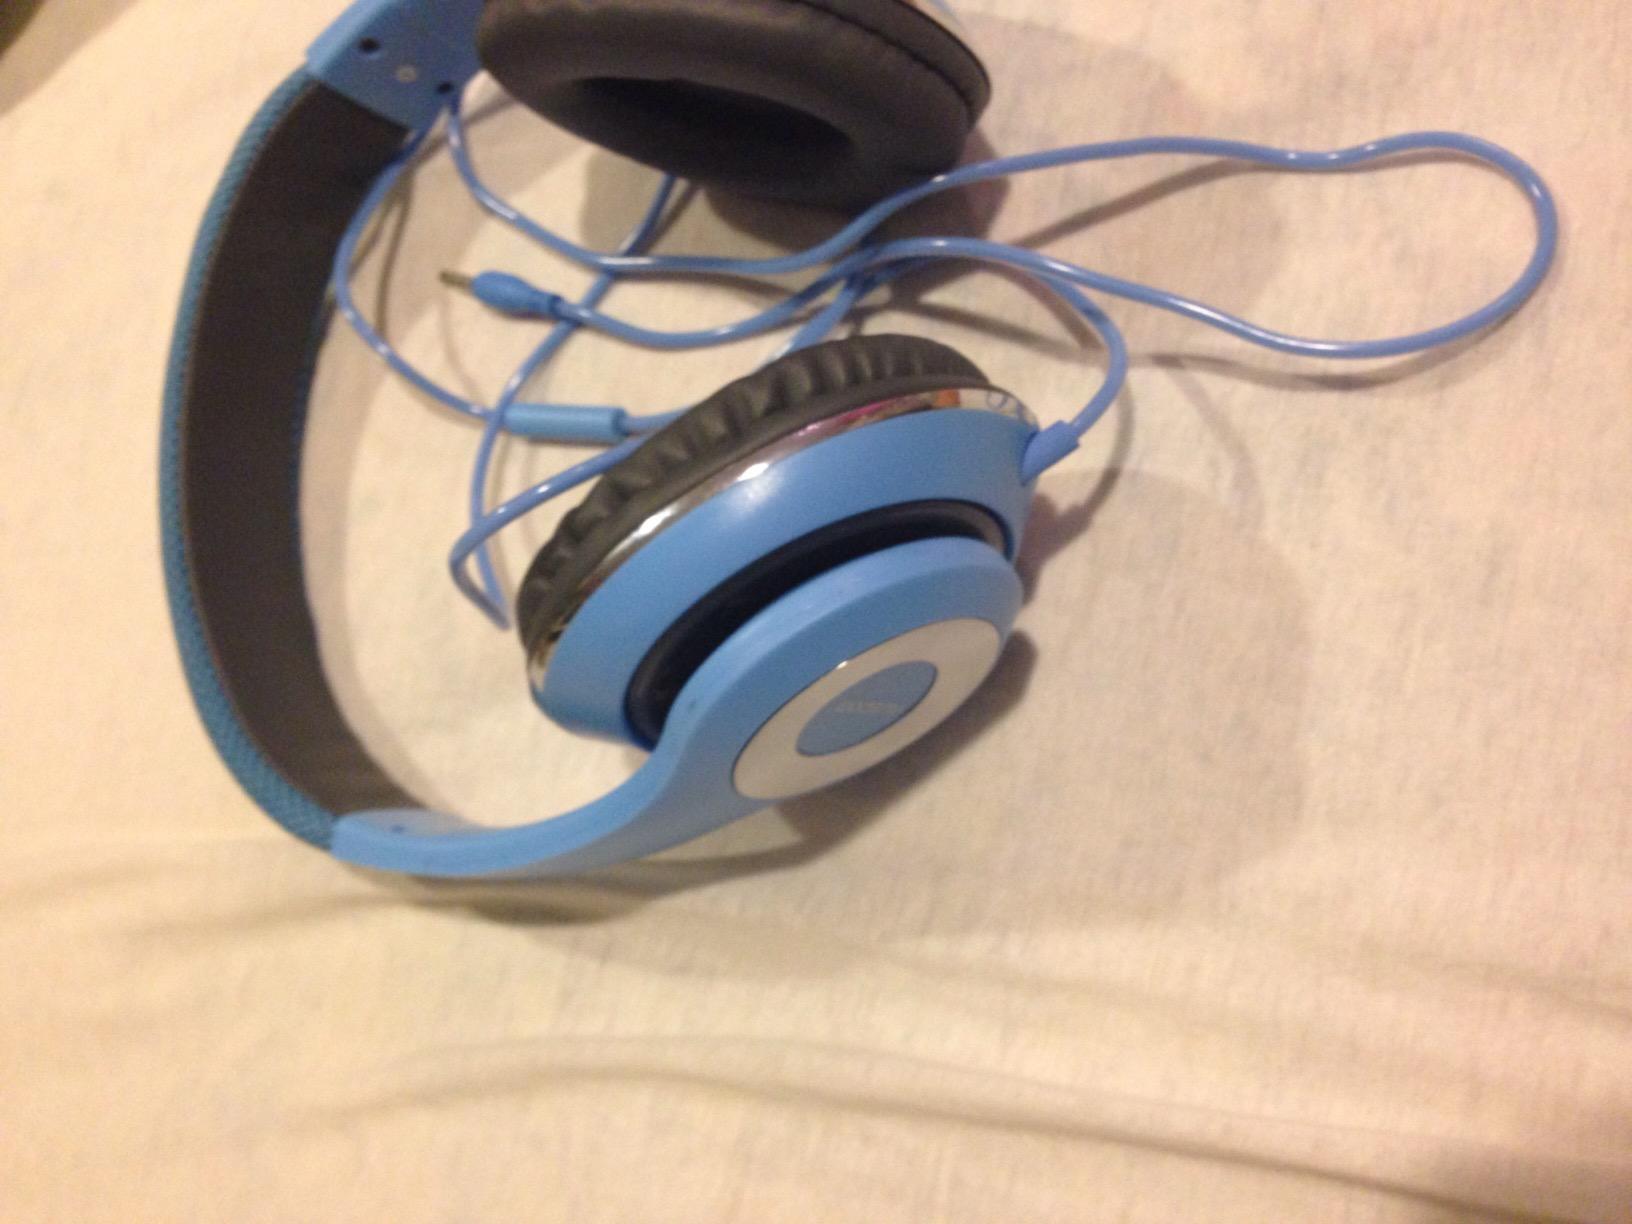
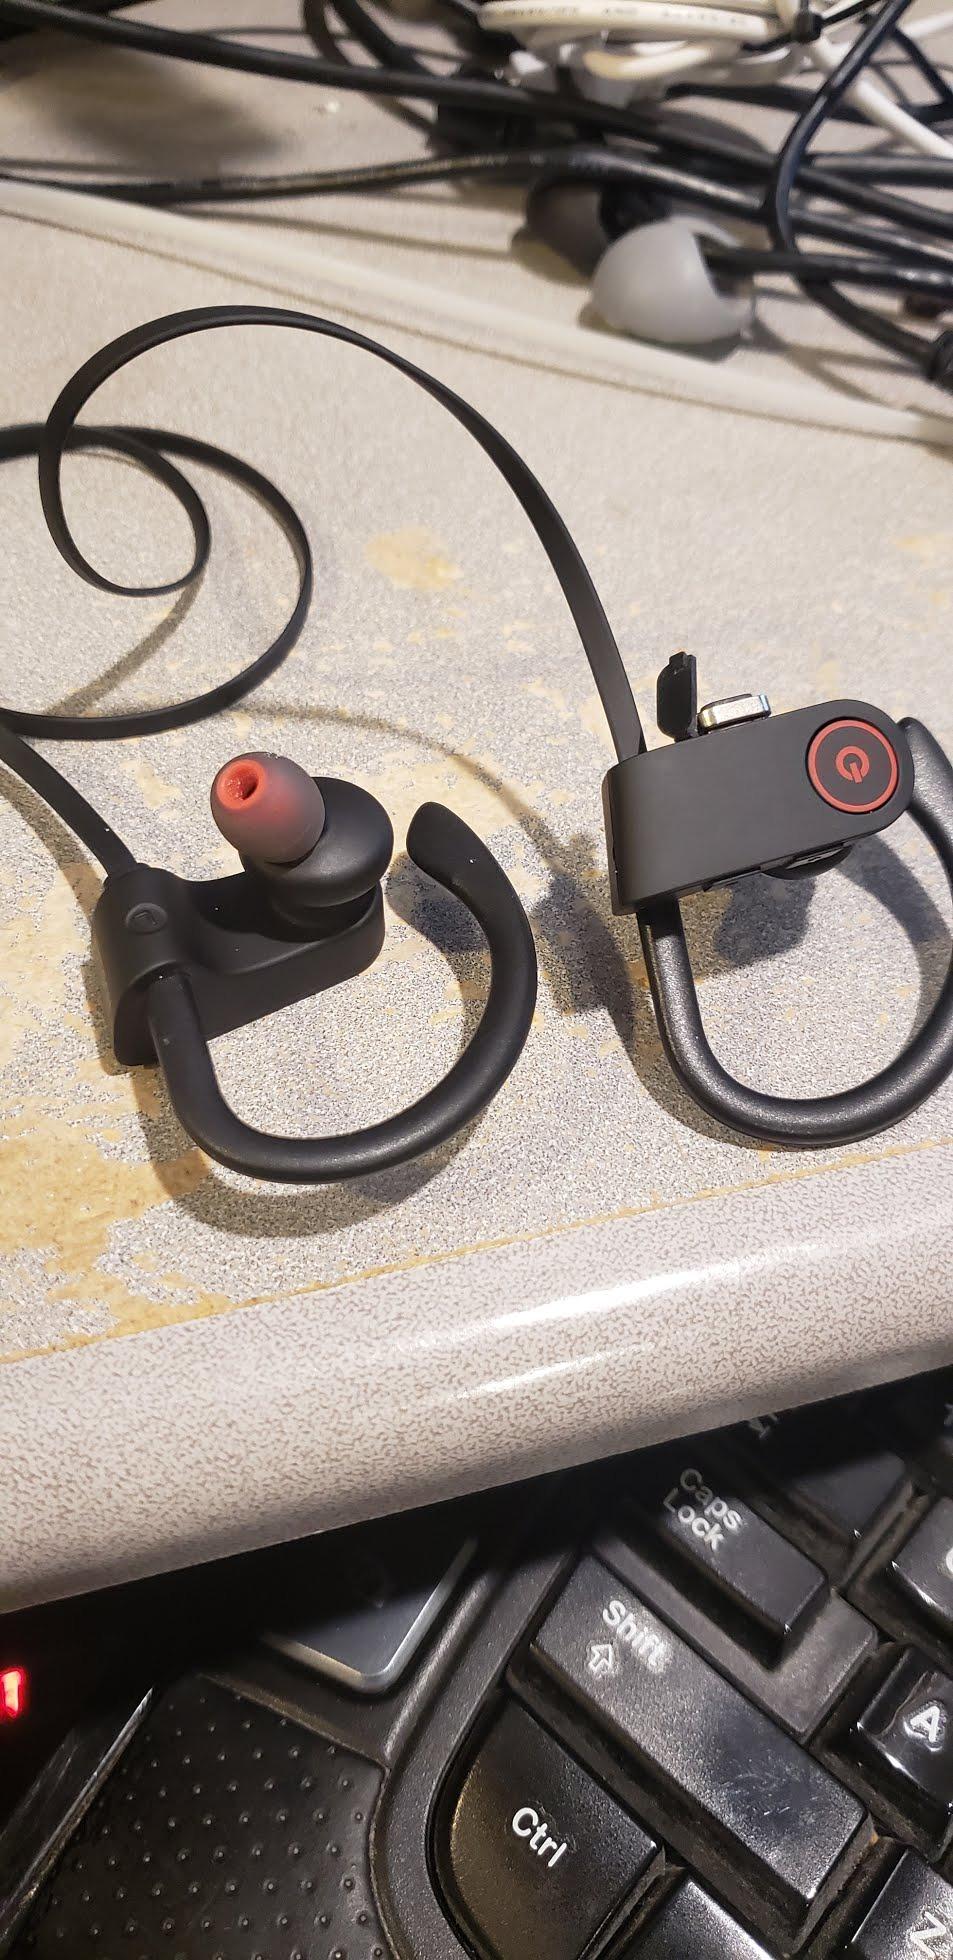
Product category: headphones
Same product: no